2013 Belmont Stakes

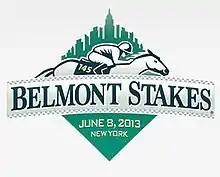
"The Test of the Champion"

The 2013 Belmont Stakes was the 145th running of the Belmont Stakes, the third jewel in the Triple Crown of Thoroughbred Racing. The race was held on June 8, 2013. For the third consecutive year, the race was run without the Triple Crown being at stake as 2013 Kentucky Derby winner Orb was defeated in the 2013 Preakness Stakes by Oxbow.